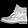
Label: Ankle boot